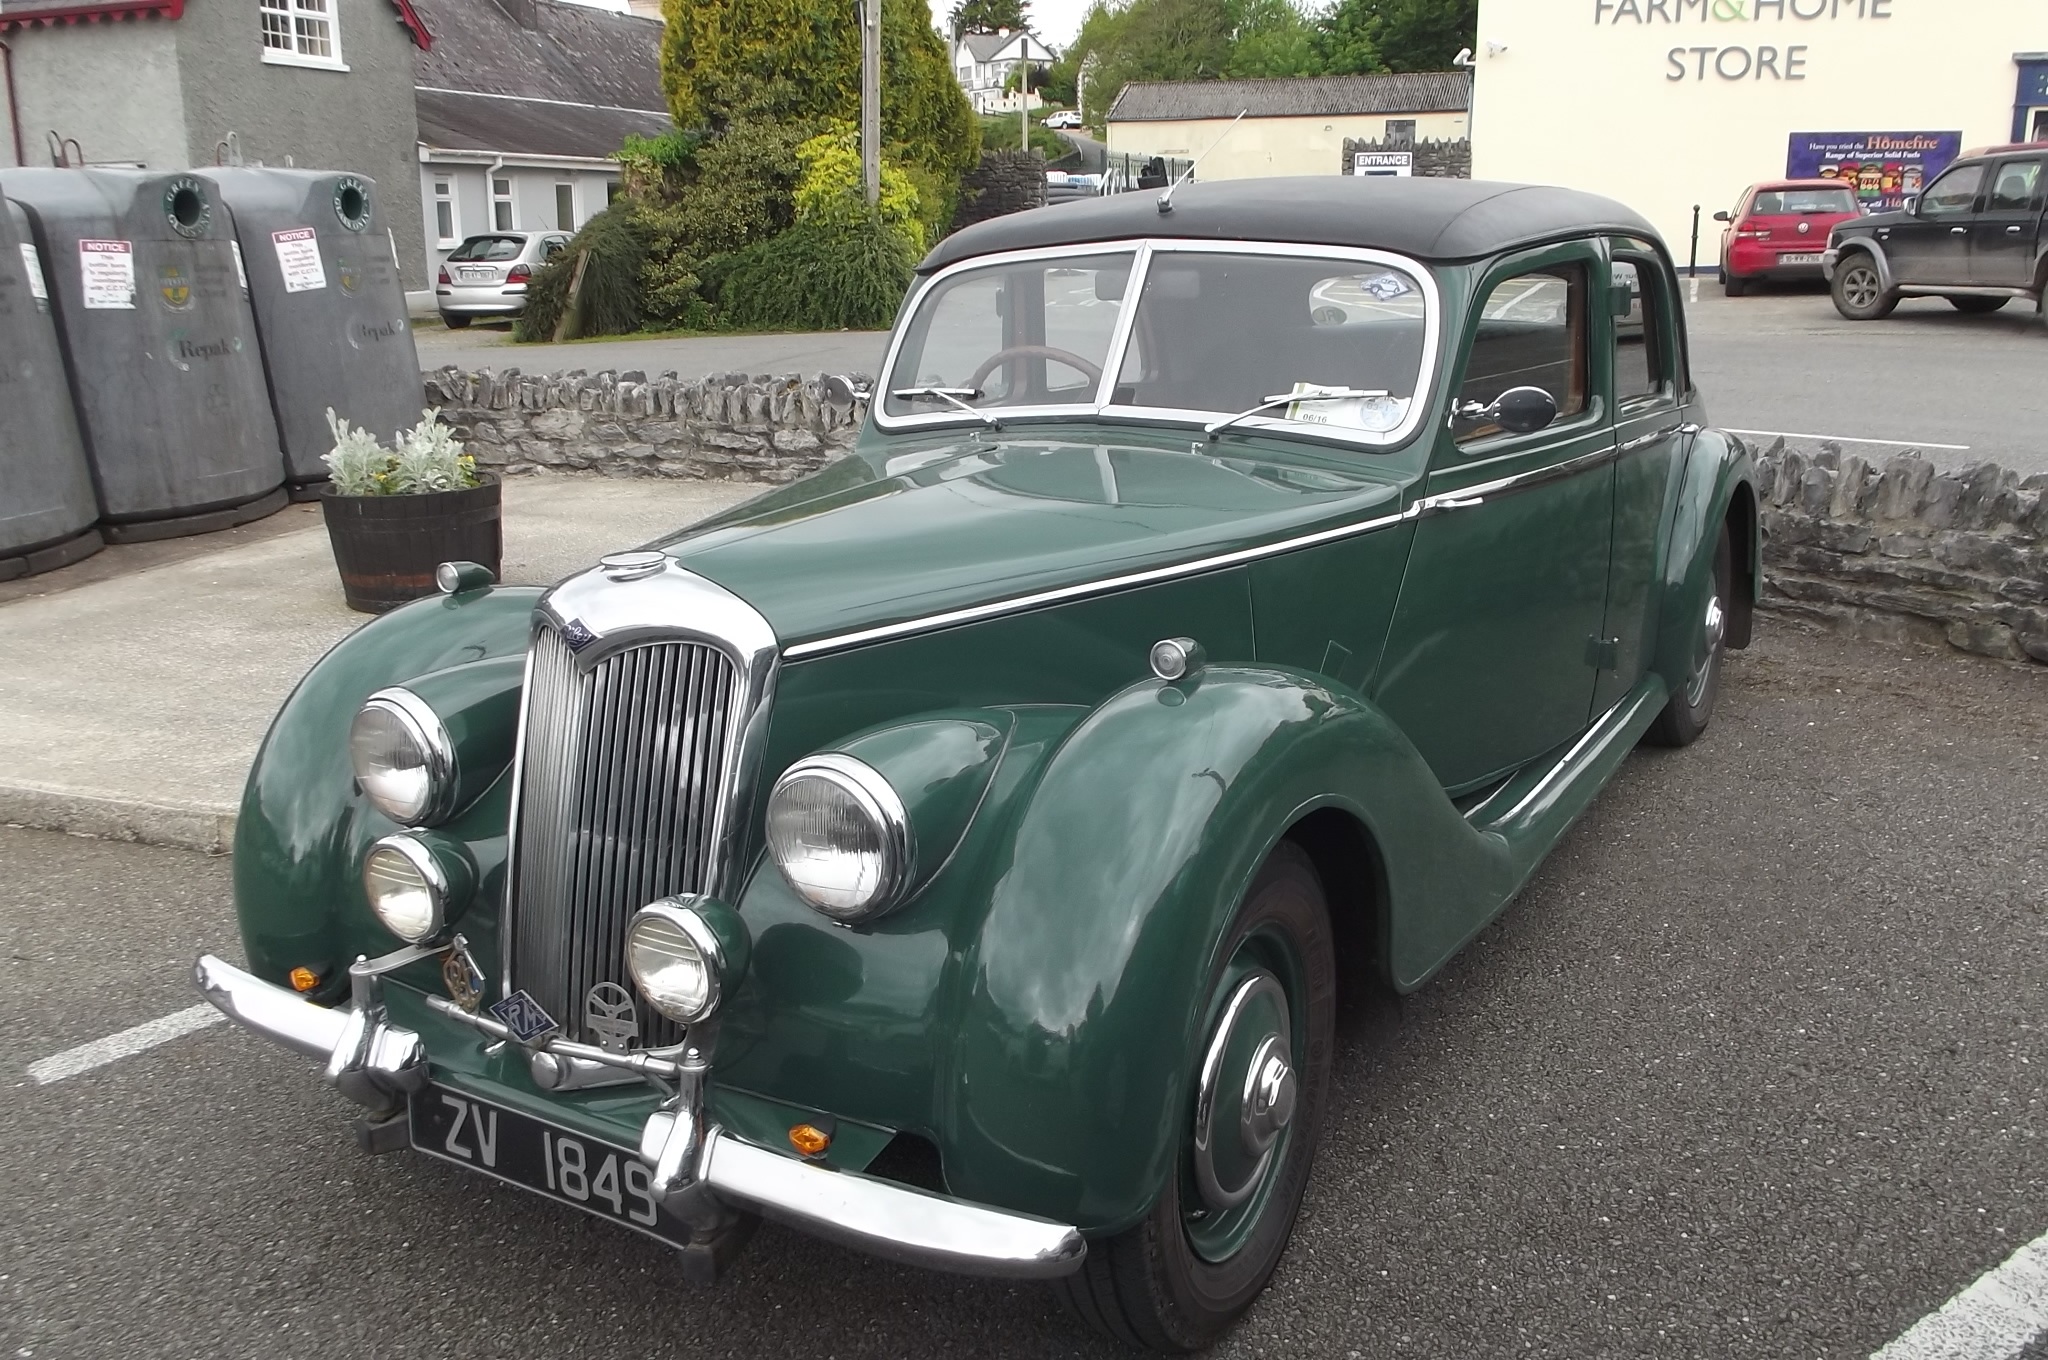
car, vehicle, land vehicle, antique car, vintage car, luxury vehicle, automobile make, sedan, touring car, rolls royce silver dawn, classic car